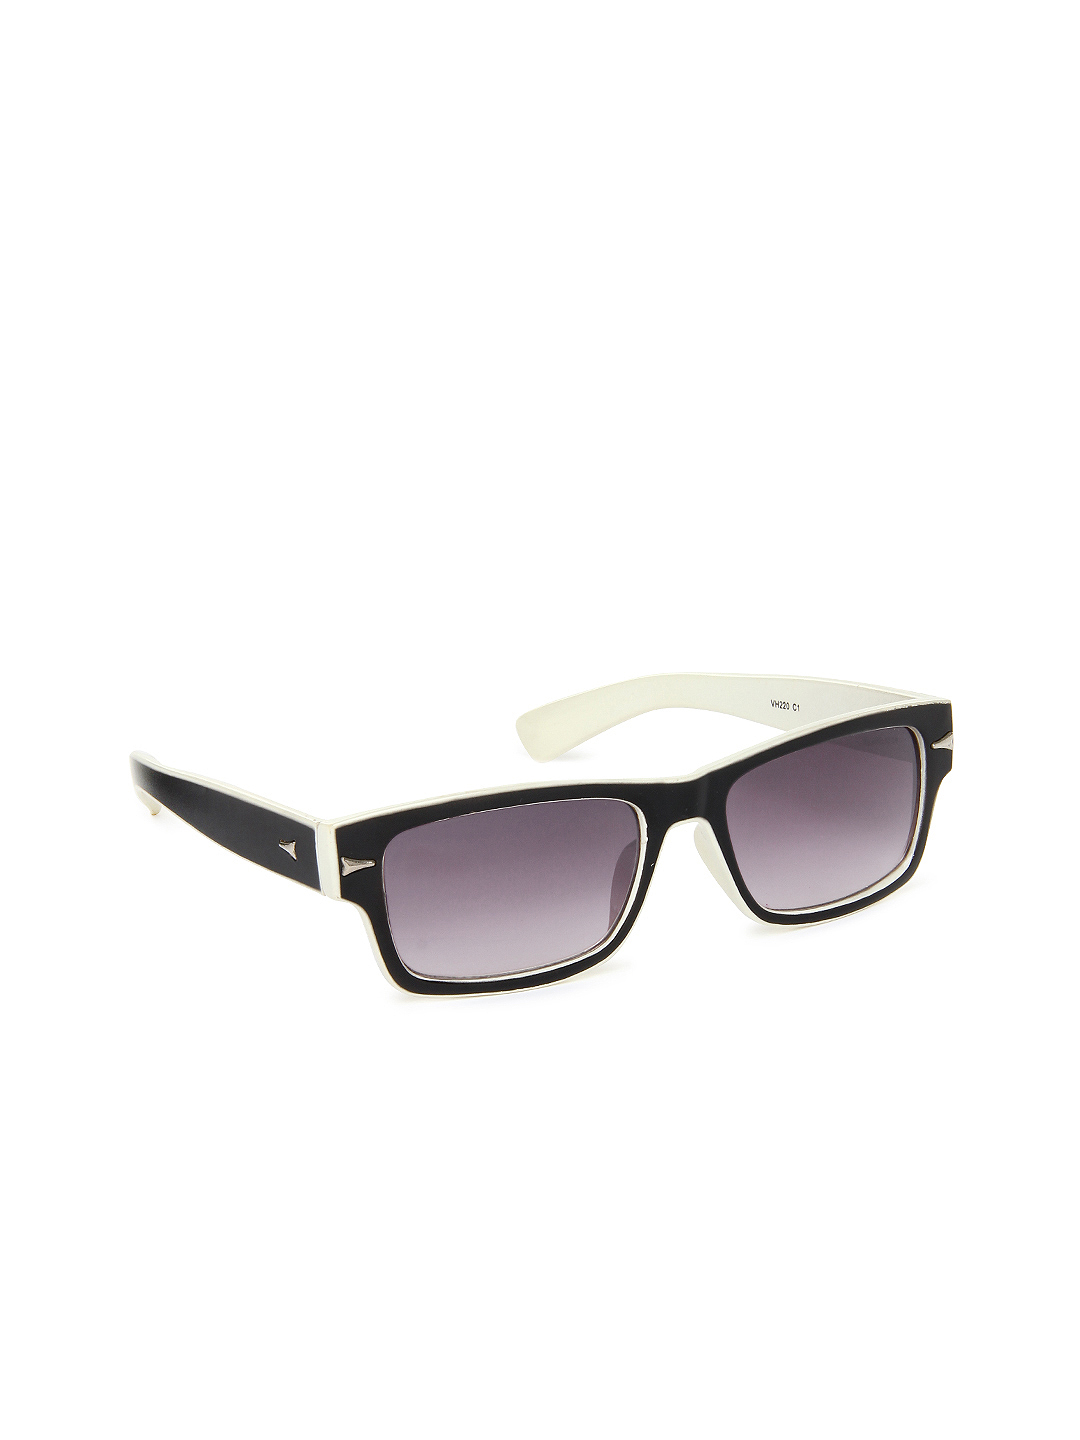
Van Heusen Unisex Sunglasses VH220-C2
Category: Accessories / Eyewear / Sunglasses
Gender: Unisex
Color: Purple
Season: Winter 2016
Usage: Casual